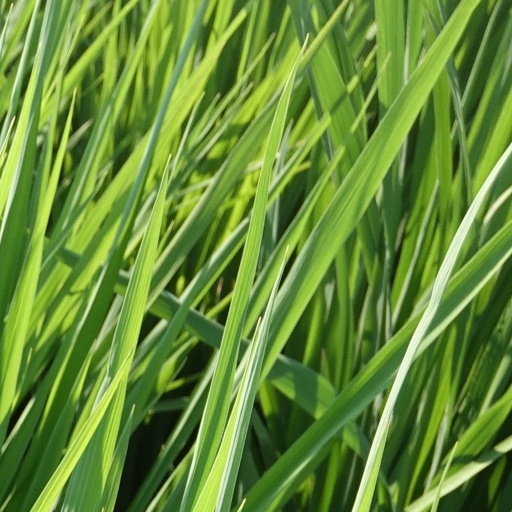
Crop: rice